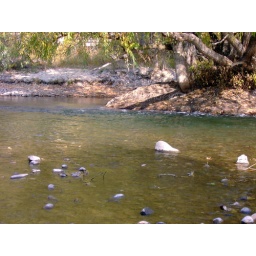
Low water in the river